Albert Simons

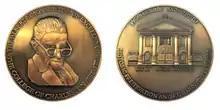
<a href="http%3A//albertsimonsmedal.com">The Albert Simons Medal of Excellence

. Albert Simons is depicted on the Obverse and The College of Charleston's motto and iconic Porter's Lodge are on the Reverse.